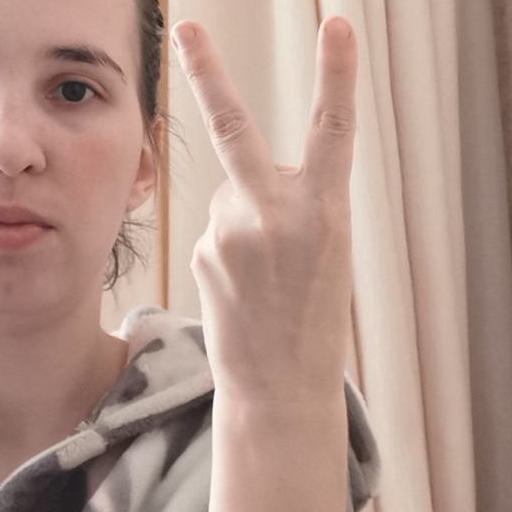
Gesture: peace_inverted